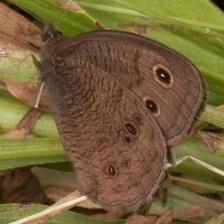
Species: COMMON WOOD-NYMPH
Butterfly family (ImageNet category): ringlet